Grateful Dead: So Far

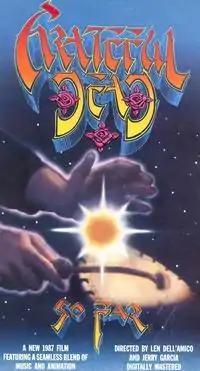
"So Far" video tape cover

So Far is a music documentary video by the Grateful Dead. Directed by Jerry Garcia and Len Dell'Amico, it is intended to give a subjective view of the Grateful Dead experience. The soundtrack includes Dead song performances largely from 1985 (both from a concert on December 31, 1985 and in a rehearsal setting). The visuals combine scenes of the band playing the songs, other Dead related material, computer animation, and found footage that has been altered and edited in various ways.